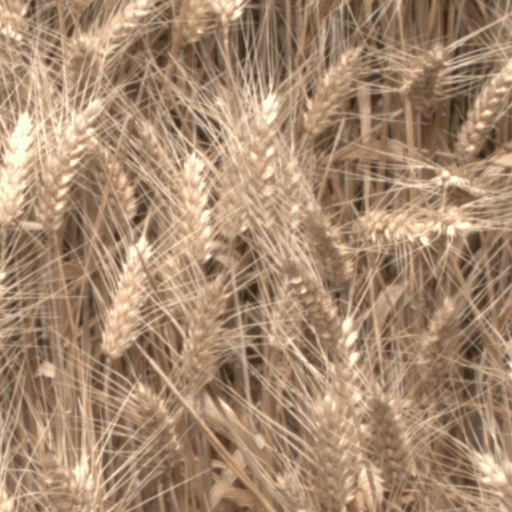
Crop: wheat